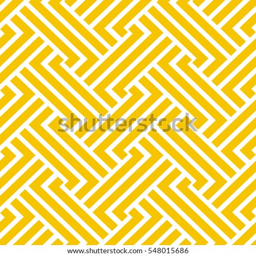
the geometric pattern by stripes .